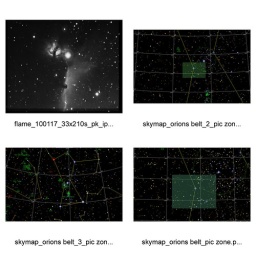
Flame nebula and Horsehead - showing field of view of the pic and location of the object in the sky